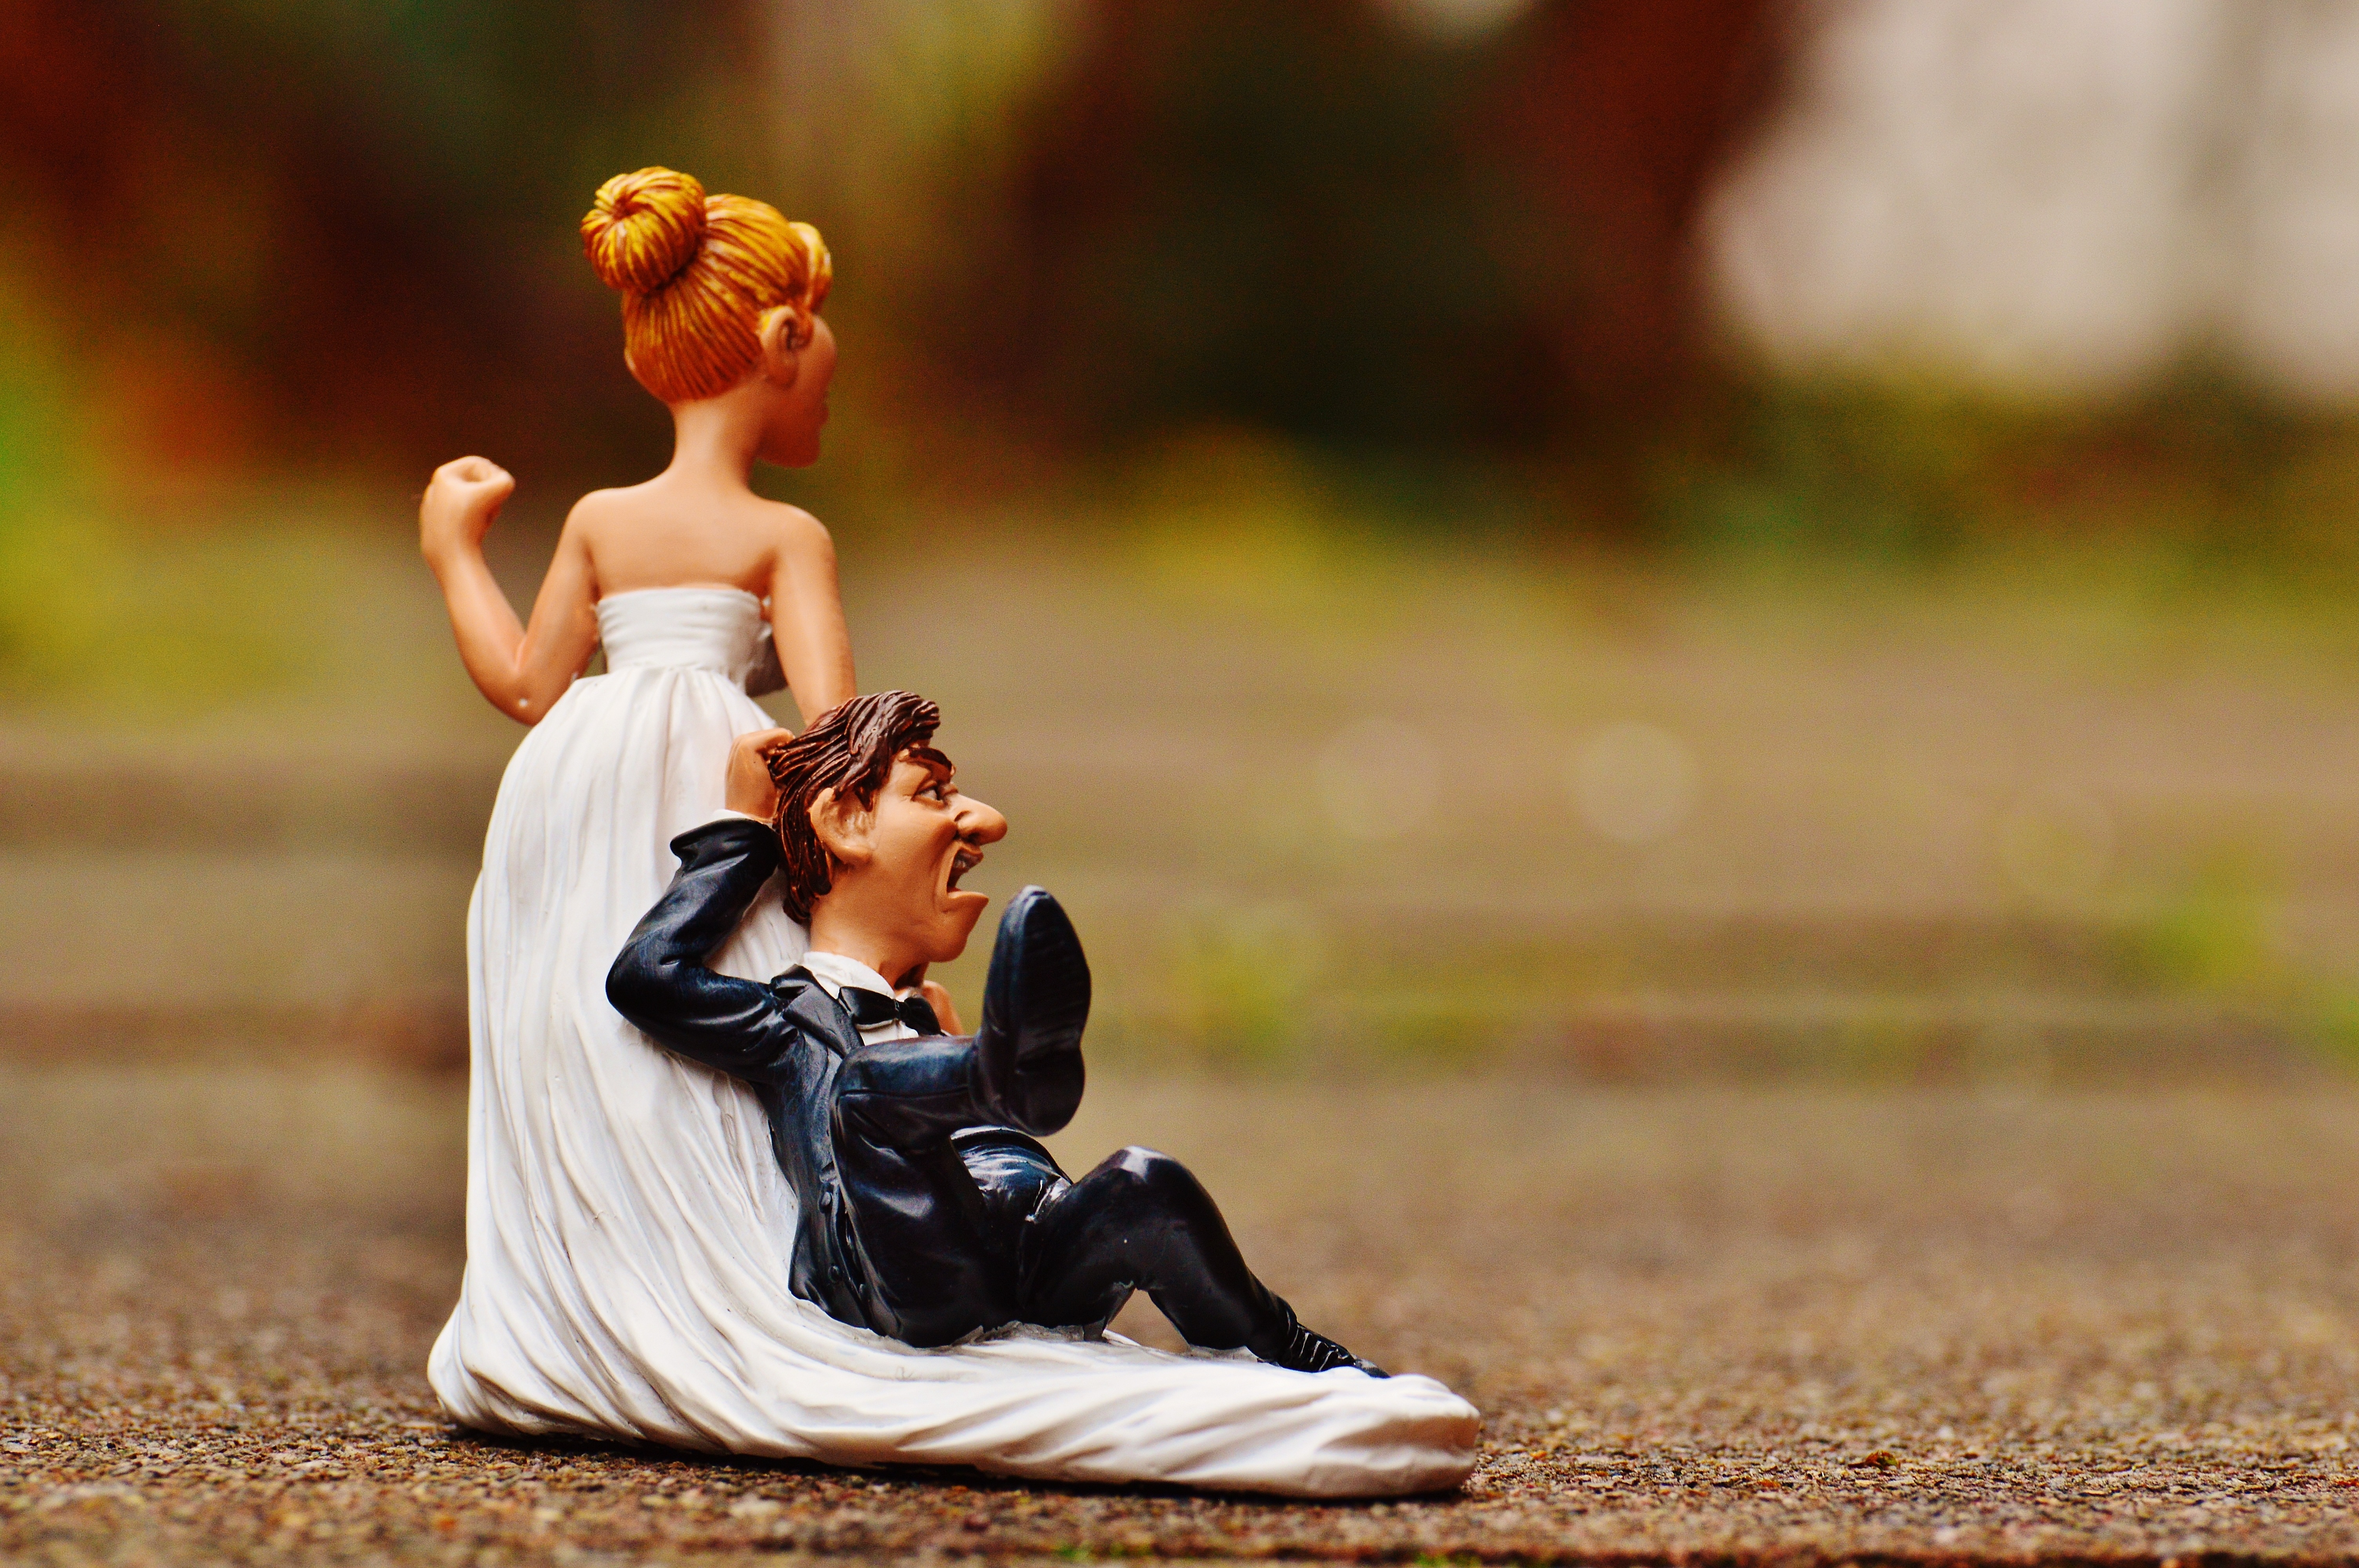
person, people, woman, photography, love, decoration, spring, romance, child, together, wedding, bride, groom, married, marriage, deco, bride and groom, figure, photograph, connection, connectedness, before, marry, panic, photo shoot, spouses, grind down the aisle, to force, human positions